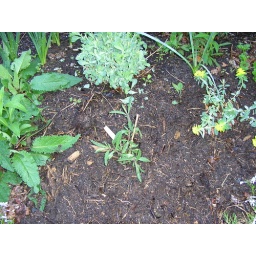
Close up of the new plant with its neighbors, in that front bed by the sidewalk.